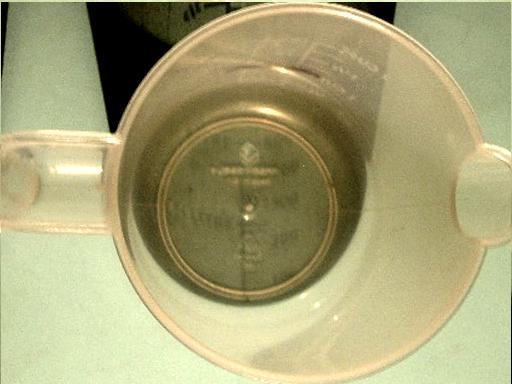
Material: plastic